Ruaidhrí Mac Ruaidhrí

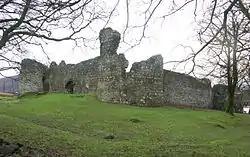
Now-ruinous Inverlochy Castle was once a stronghold of the Comyn kindred. In 1297, Alasdair Óg Mac Domhnaill pursued his opponents to the castle, where he attempted to capture the largest warships on the western seaboard.

In 1296, Edward I, King of England invaded and easily conquered the Scottish realm. Amongst the Scots imprisoned by the English were many of the Ross elite, including William II, Earl of Ross. The earl remained in captivity from 1296 to 1303, a lengthy span of years in which the sons of Ailéan capitalised upon the resulting power vacuum. Like most other Scottish landholders, Ruaidhrí's brother rendered homage to the triumphant king later in 1296. Lachlann was married to a daughter of Alasdair Mac Dubhghaill, Lord of Argyll. The latter had been a staunch supporter of the Scottish king, a fact which appears to have led Edward I to use the former's principal rival, Alasdair Óg Mac Domhnaill, Lord of Islay, the chief of Clann Domhnaill, as his primary agent in the maritime west. In this capacity, Alasdair Óg attempted to contain the Clann Dubhghaill revolt against English authority.